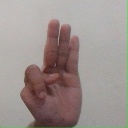
अक्षर: भ